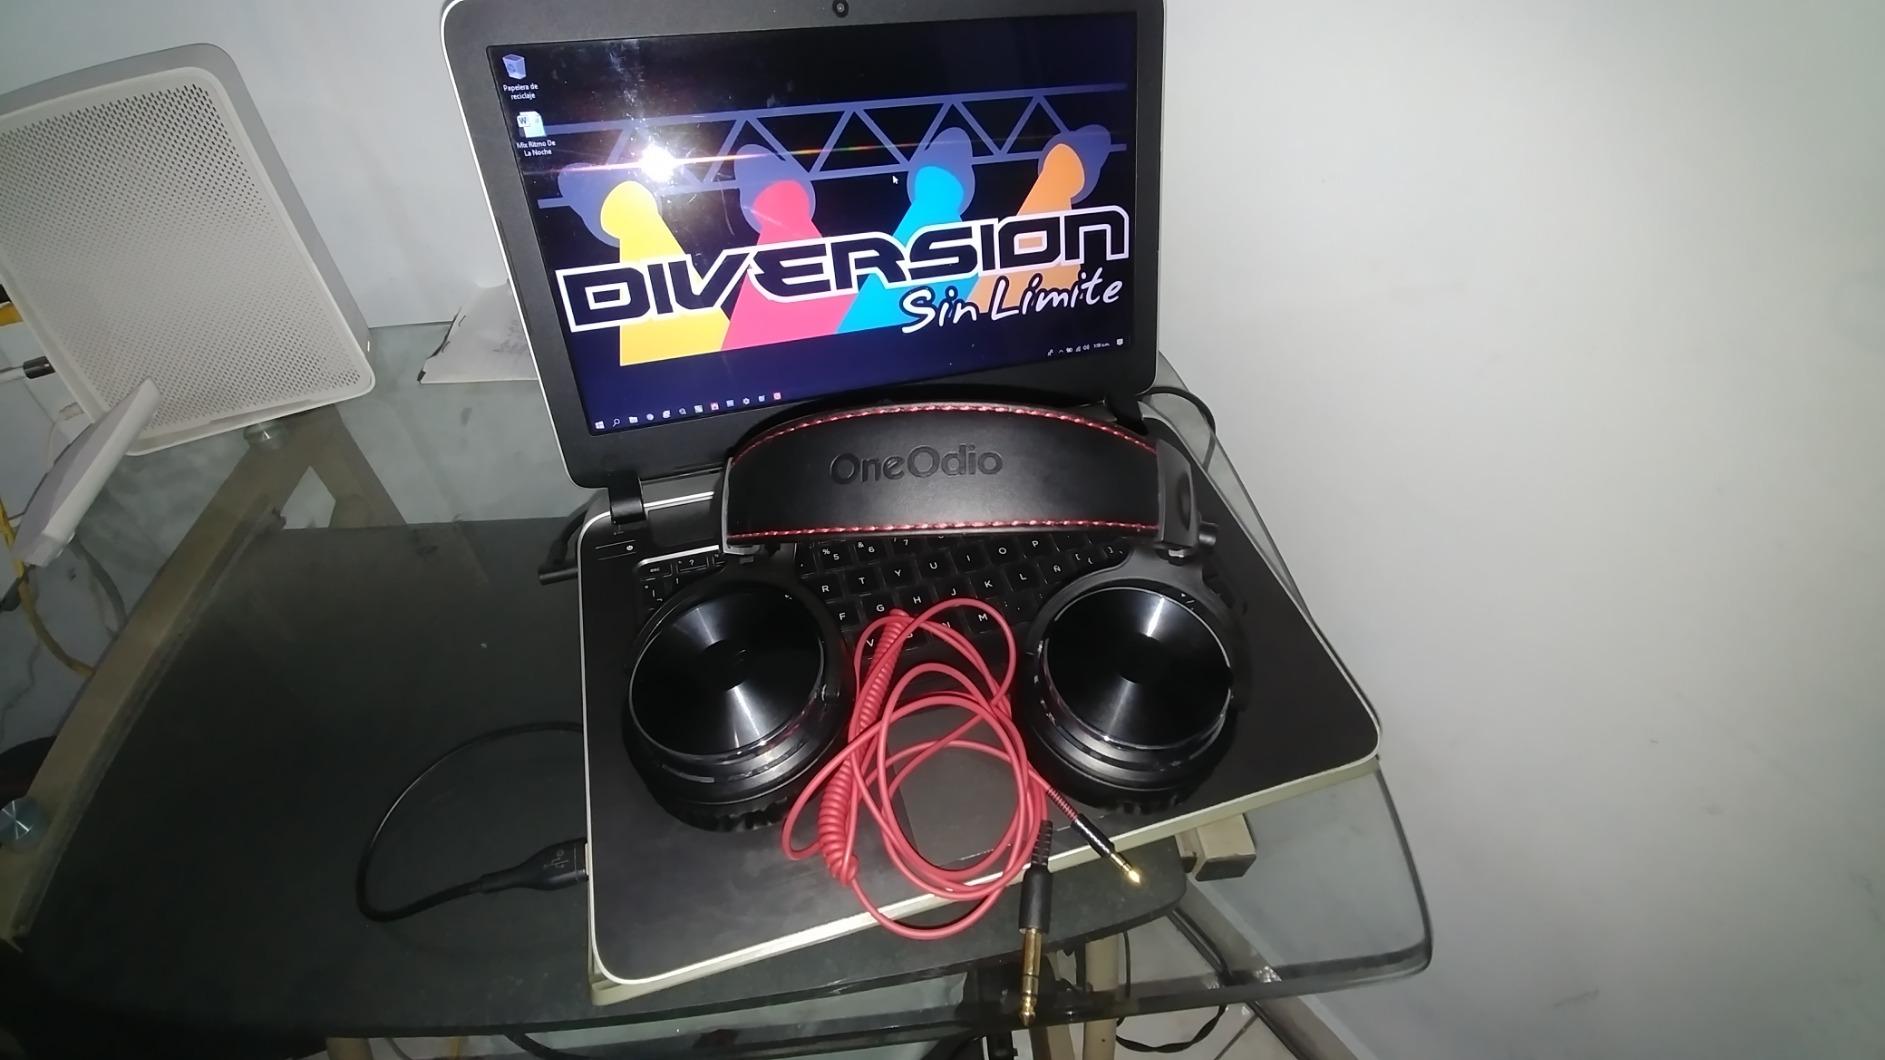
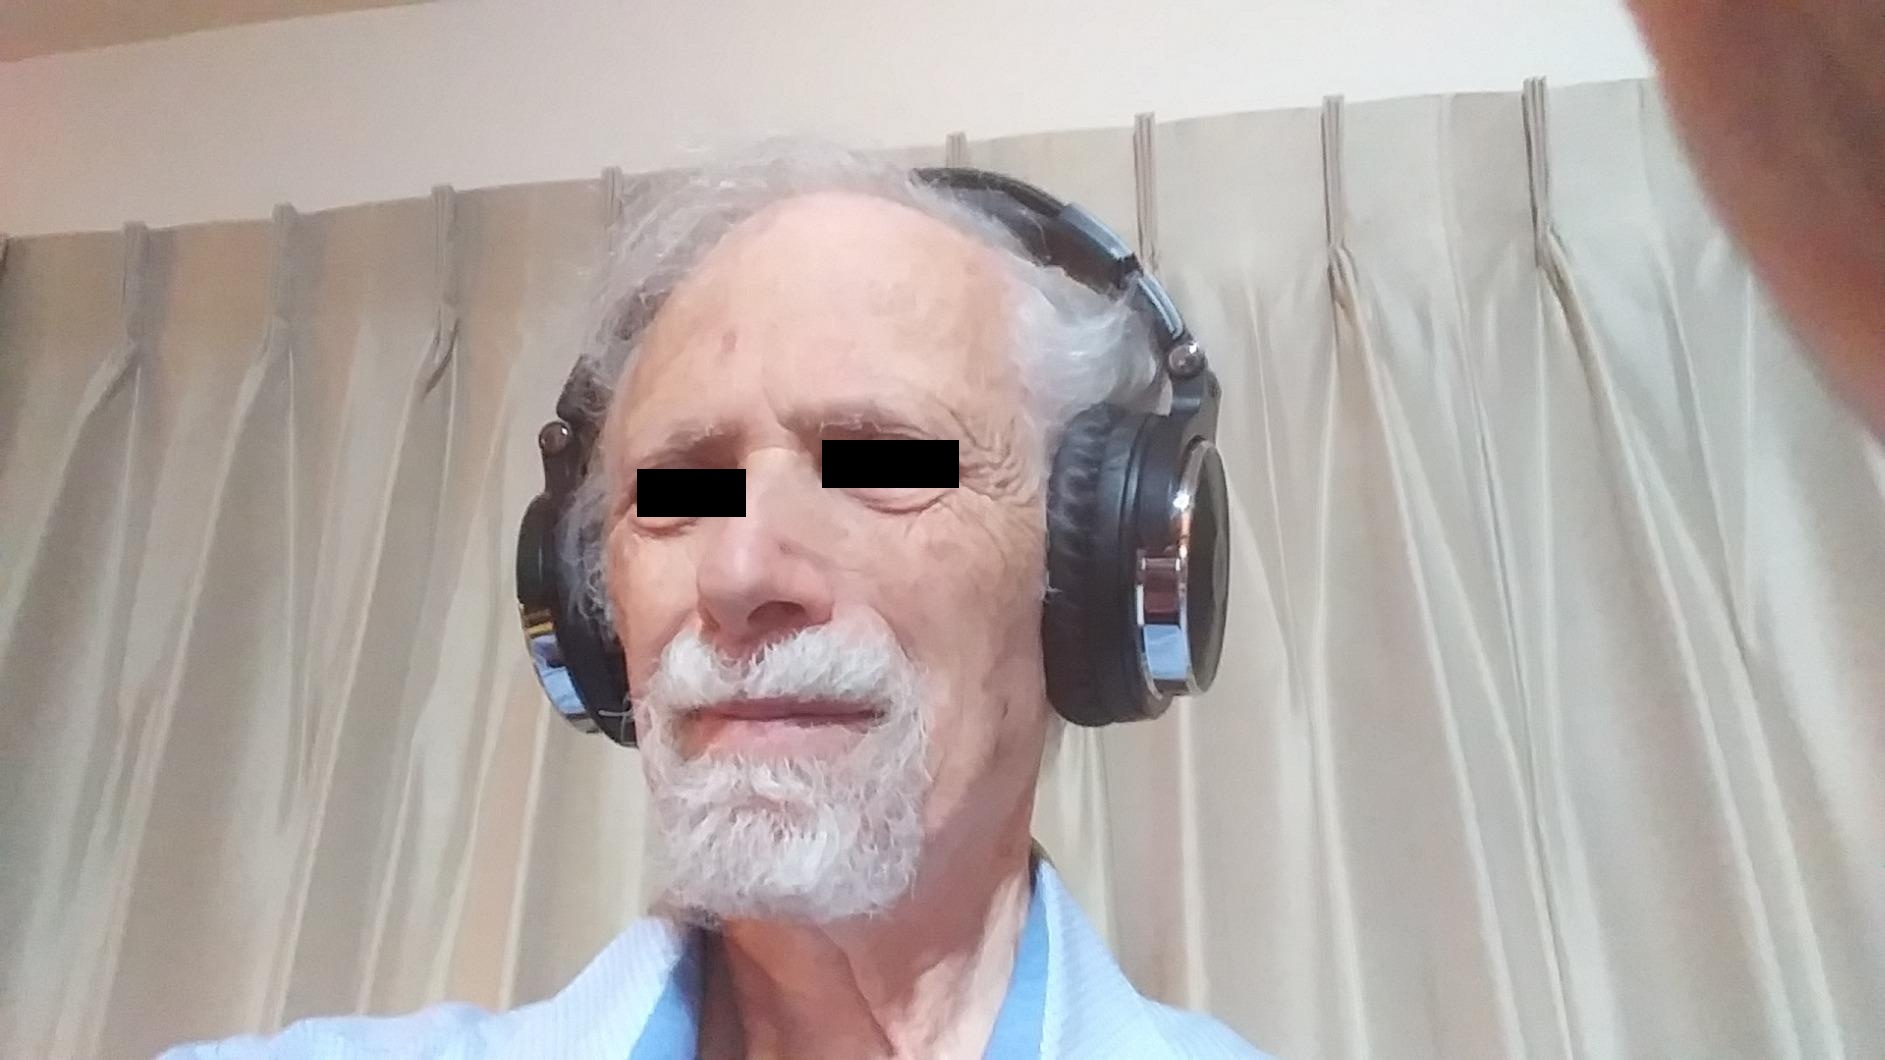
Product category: headphones
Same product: yes